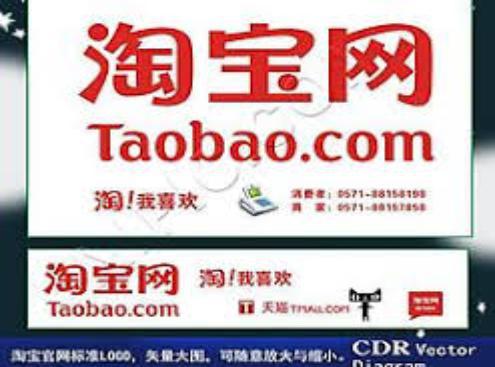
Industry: Others